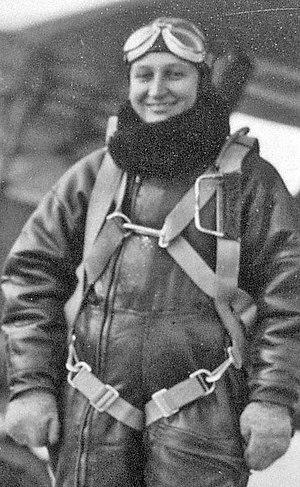
Janina Antonina Lewandowska était une aviatrice et une réserviste polonaise qui fut exécutée à Katyne en 1940.